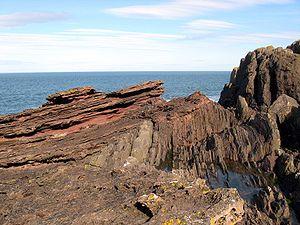
La géologie est la science dont le principal objet d'étude est la Terre, et plus particulièrement la lithosphère. Discipline majeure des sciences de la Terre, elle se base en premier lieu sur l'observation, puis établit des hypothèses permettant d'expliquer l'agencement des roches et des structures les affectant afin d'en reconstituer l'histoire et les processus en jeu. Le terme « géologie » désigne également l'ensemble des caractéristiques géologiques d'une région, et s'étend à l'étude des astres.